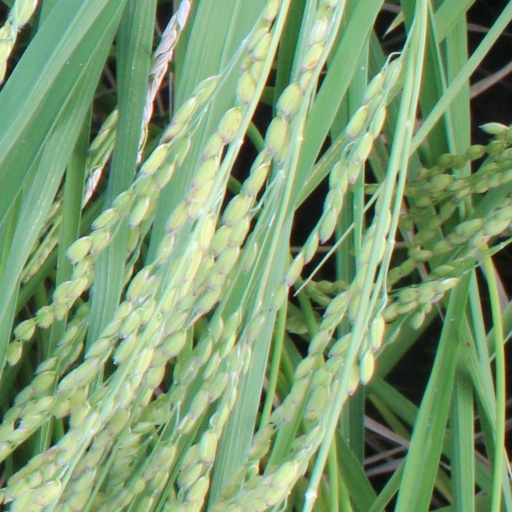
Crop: rice